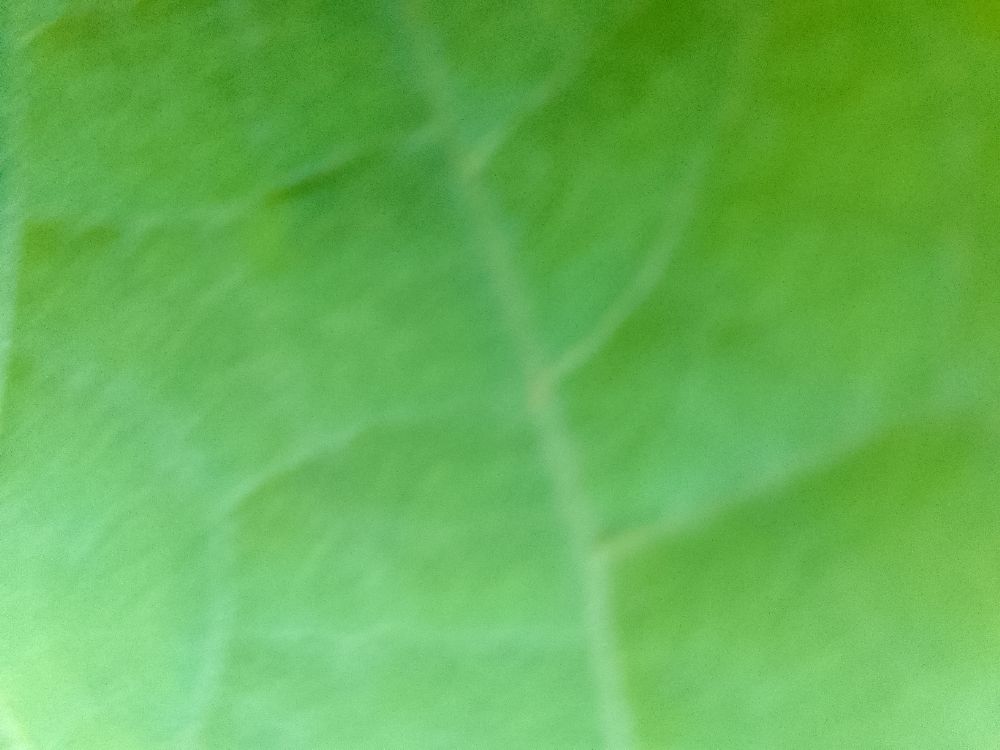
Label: healthy